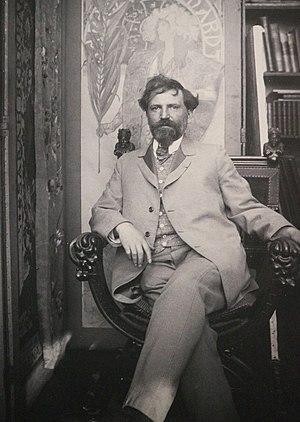
Autoportrait d'Alfons Mucha, devant une affiche destinée à Sarah Bernhardt, dans son atelier situé rue du Val-de-Grâce à Paris, vers 1901 (Exposition Mucha au musée du Luxembourg, Paris, 2018).
Alfons Mucha, né à Eibenschütz le 24 juillet 1860 et mort à Prague le 14 juillet 1939, est un affichiste, illustrateur, graphiste, peintre, et professeur d'art tchécoslovaque, fer-de-lance du style Art nouveau.